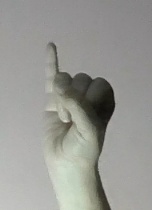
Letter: meem